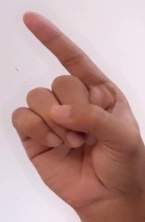
ASL sign: Z